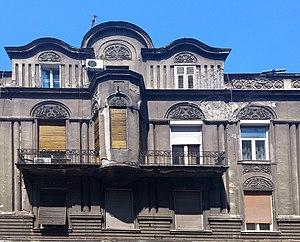
La maison de Mihailo Đurić est située à Belgrade, la capitale de la Serbie, dans la municipalité urbaine de Stari grad. Construite vers 1910, elle figure sur la liste des monuments culturels protégés de la République de Serbie et sur la liste des biens culturels de la Ville de Belgrade.